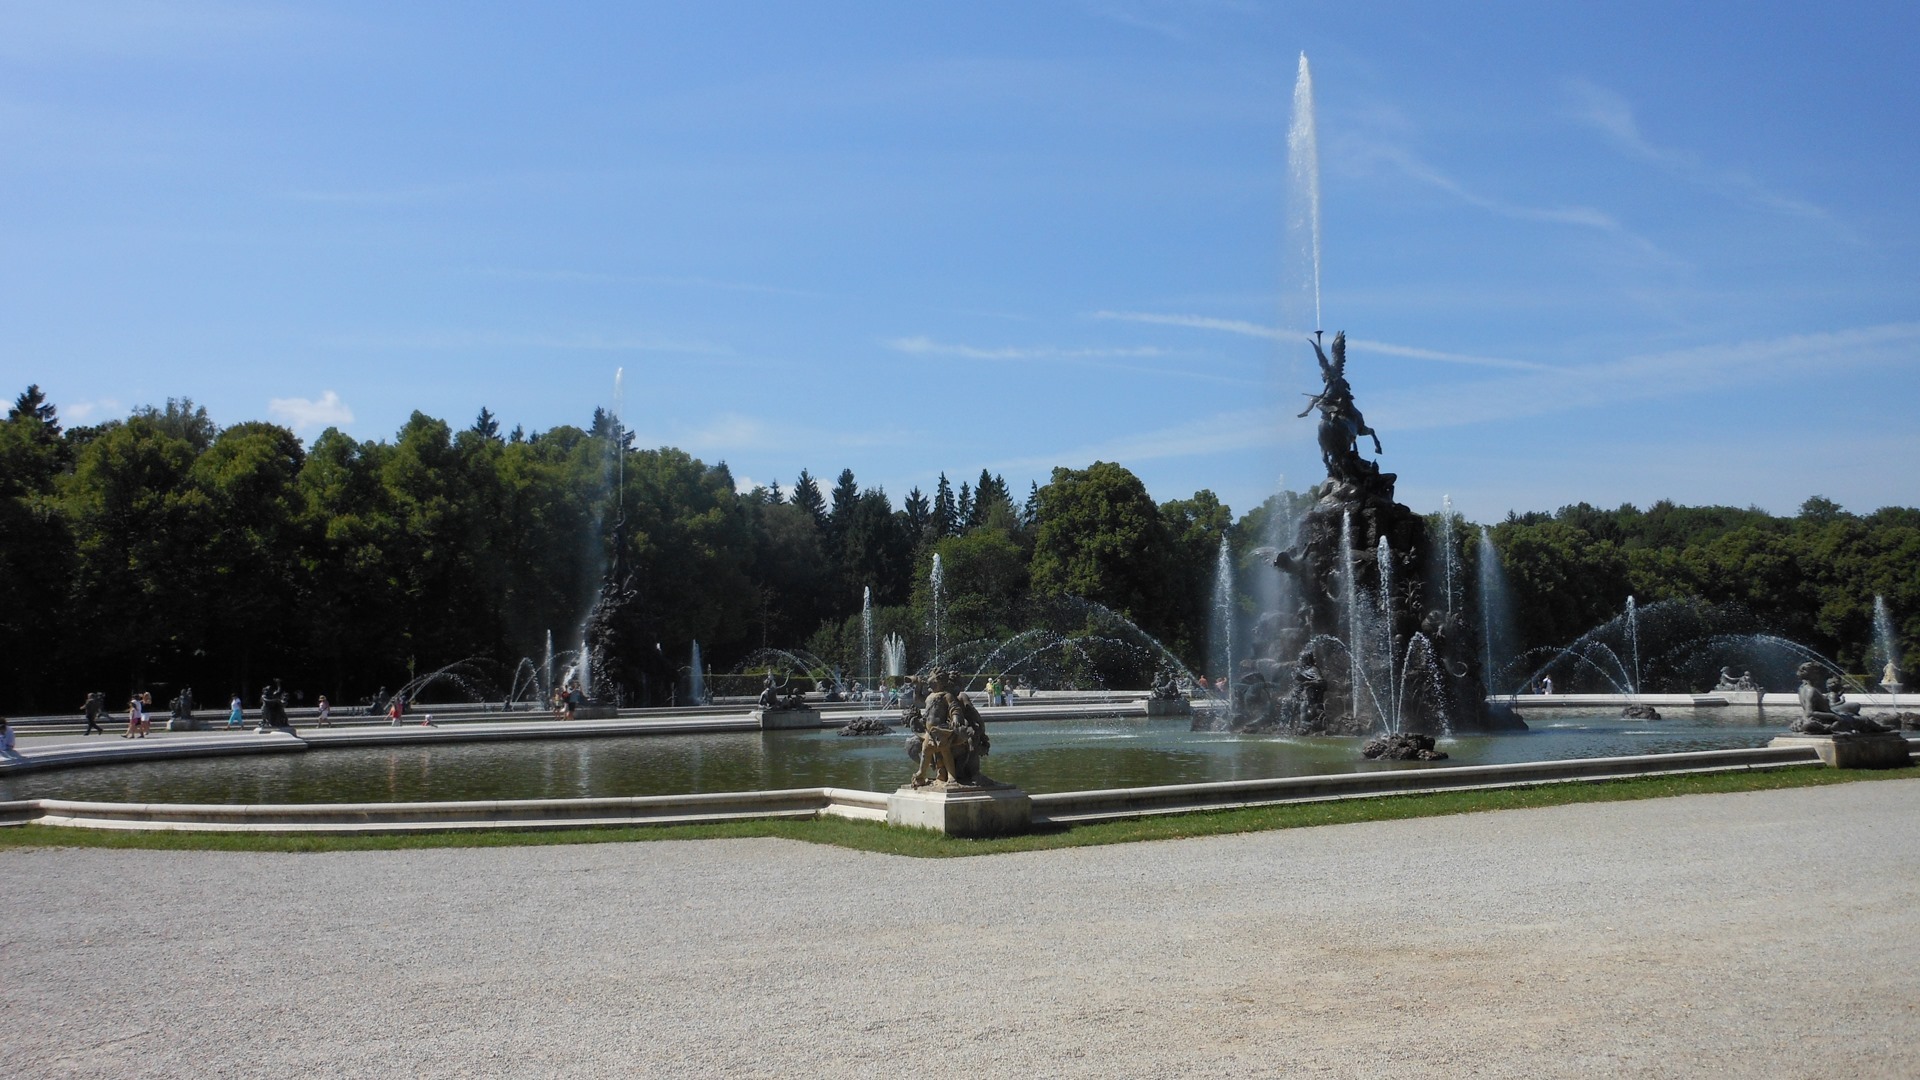
structure, monument, summer, travel, plaza, landmark, memorial, fountain, germany, town square, bavaria, prien am chiemsee